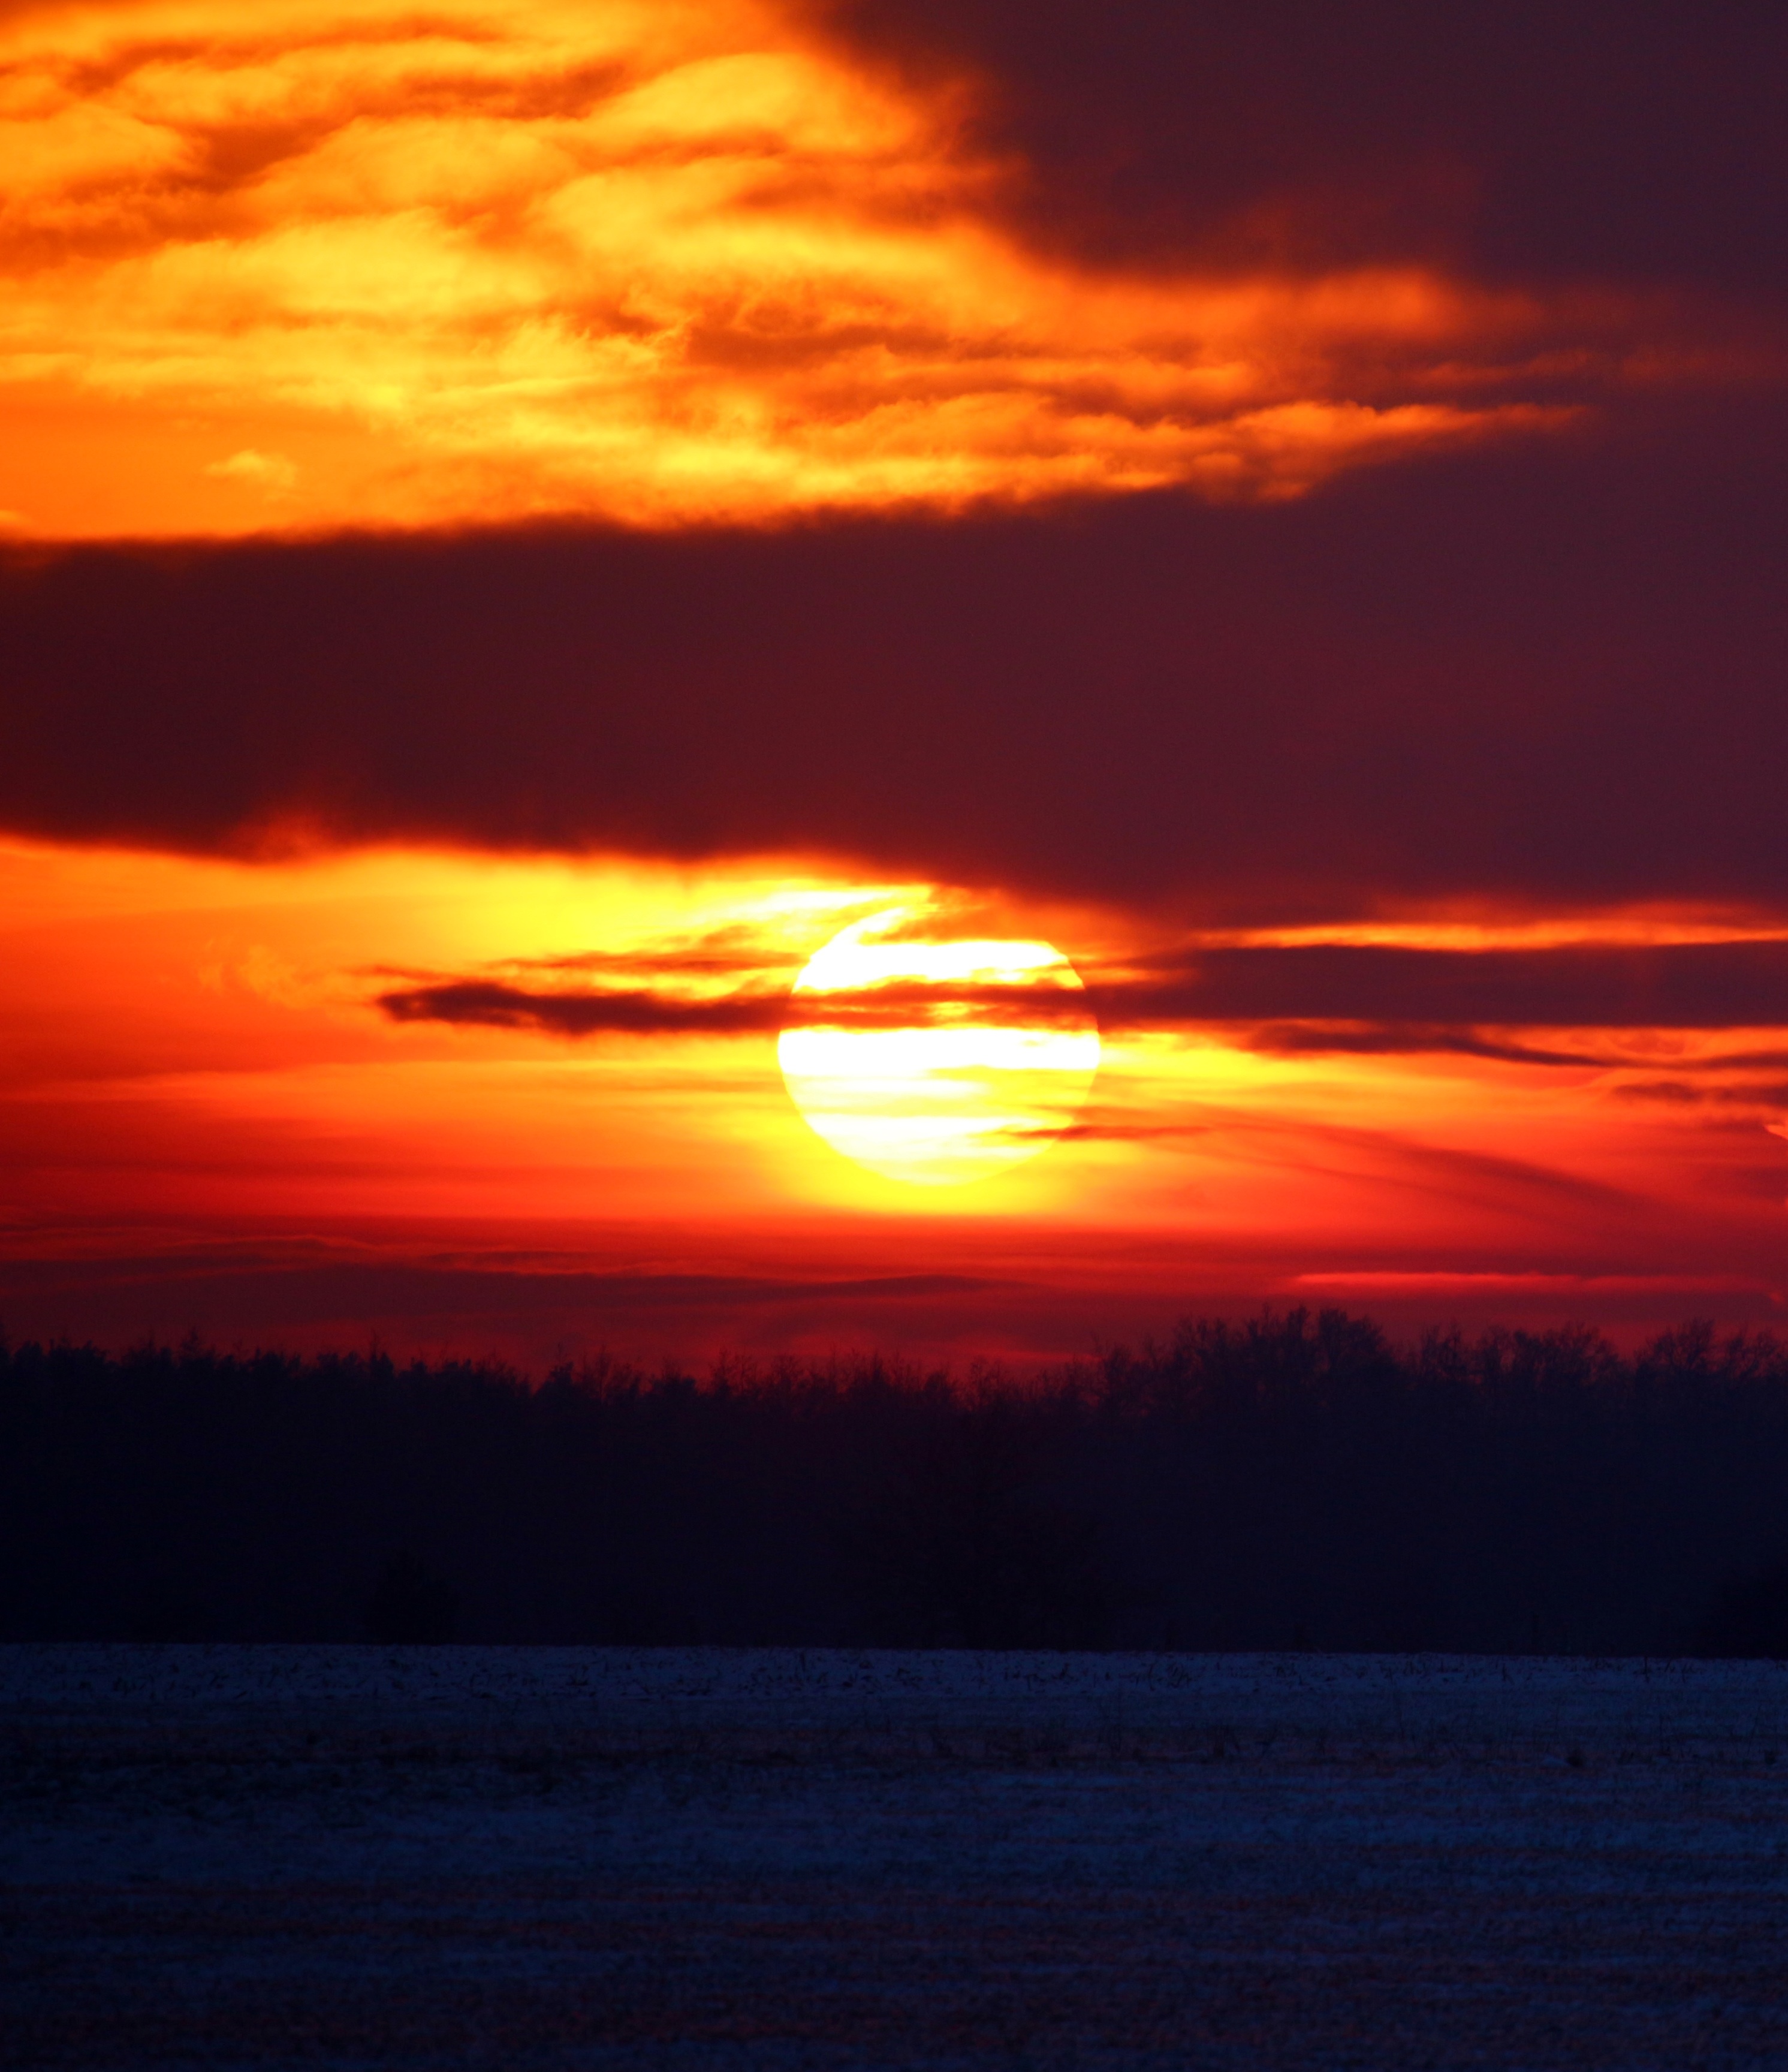
sea, ocean, horizon, snow, cloud, sky, sun, sunrise, sunset, morning, dawn, atmosphere, dusk, evening, wintry, abendstimmung, afterglow, evening sky, red sky at morning